Burbach Block

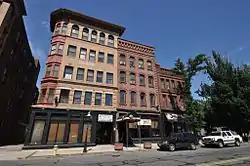
The Burbach Block is on the right of these three buildings; the Bangs Block is in the center, and the McKinney Building is on the left.

The Burbach Block is a historic commercial and retail block at 1113–1115 Main Street in Springfield, Massachusetts. Built in 1882, it is one of a series of buildings marking the area's transition from a smaller-scale residential service area to the commercial downtown. The building was listed on the National Register of Historic Places in 1983.